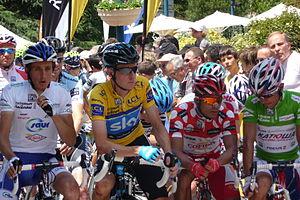
Départ de la 7e et dernière étape du Critérium du Dauphiné 2011 à Pontcharra. De gauche à droite
Sir Bradley Wiggins, est un coureur cycliste britannique né le 28 avril 1980 à Gand. Professionnel entre 2002 et 2016, il est spécialiste de la poursuite, a été champion olympique de poursuite individuelle en 2004 et 2008 et de poursuite par équipes en 2008 et 2016, et champion du monde de poursuite individuelle en 2003, 2007 et 2008, par équipes en 2007 et 2008, et de l'américaine en 2008. Il se consacre davantage au cyclisme sur route à partir de 2009. Troisième du Tour de France cette année-là, il a remporté le Critérium du Dauphiné en 2011 et 2012, Paris-Nice en 2012, le Tour de Romandie en 2012 et s'est classé deuxième du Tour d'Espagne 2011. Le 22 juillet 2012, il devient le premier Britannique vainqueur d'un Tour de France, devant son coéquipier et compatriote Christopher Froome. Il devient champion olympique du contre-la-montre un mois plus tard à Londres et champion du monde de la spécialité en 2014. Entre juin 2015 et avril 2019, il est détenteur du record de l'heure, en ayant parcouru 54,526 km. Son père est le coureur cycliste Gary Wiggins. Il annonce sa retraite sportive le 28 décembre 2016. Il essaie par la suite sans succès une reconversion en aviron.
La 63ᵉ édition du Critérium du Dauphiné a lieu du 5 au 12 juin 2011. Il s'agit de la 15ᵉ épreuve de l'UCI World Tour 2011.